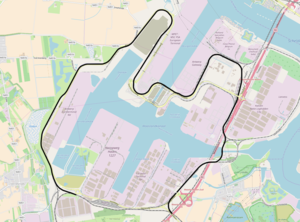
La ligne 211 est une ligne ferroviaire industrielle belge du port d'Anvers qui relie Kruipin à Farnese.